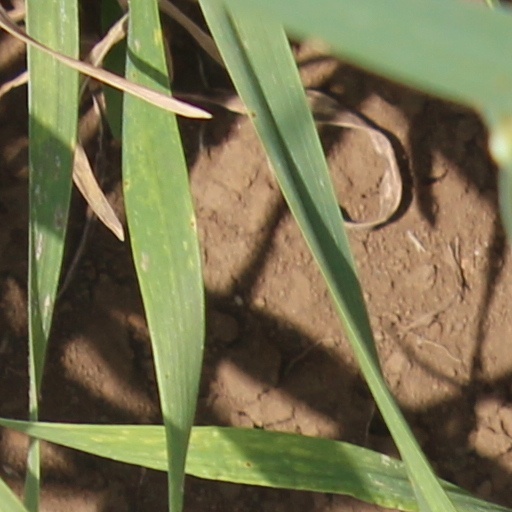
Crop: wheat